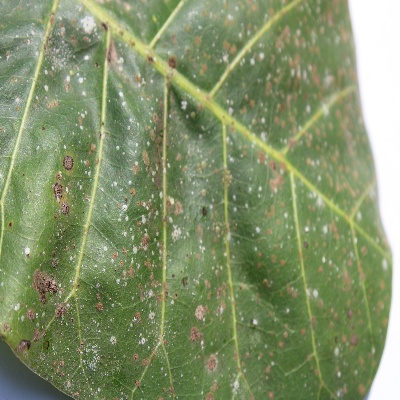
Crop: Cashew
Condition: red rust